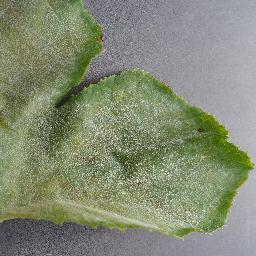
Label: Squash___Powdery_mildew